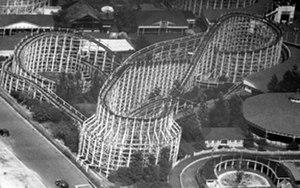
Parc Gorki